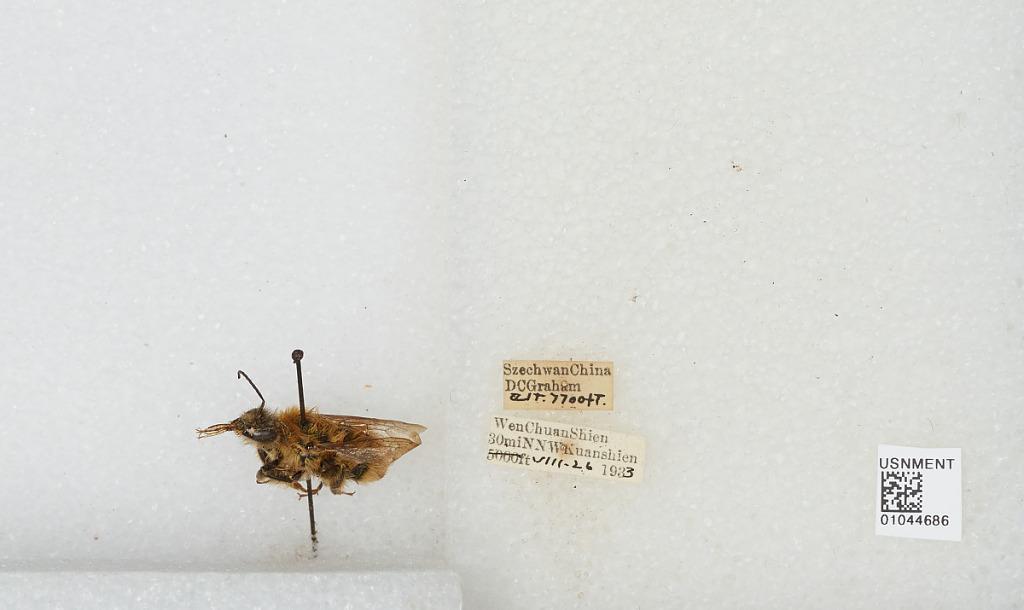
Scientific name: Bombus sp.
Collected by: D. Graham
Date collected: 1933-8-26
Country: China
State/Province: Sichuan
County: Wenchuan Xian
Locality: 30 miles NNW Kuanshien